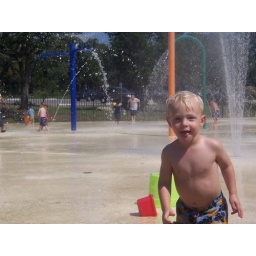
Jake at the water park by our house